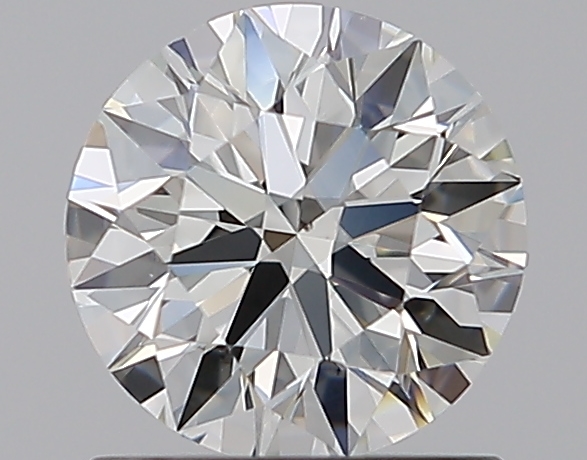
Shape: round
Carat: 0.9
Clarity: VS2
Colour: J
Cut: EX
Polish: EX
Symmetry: EX
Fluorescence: M
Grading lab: GIA
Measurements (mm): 6.11 x 6.15 x 3.84